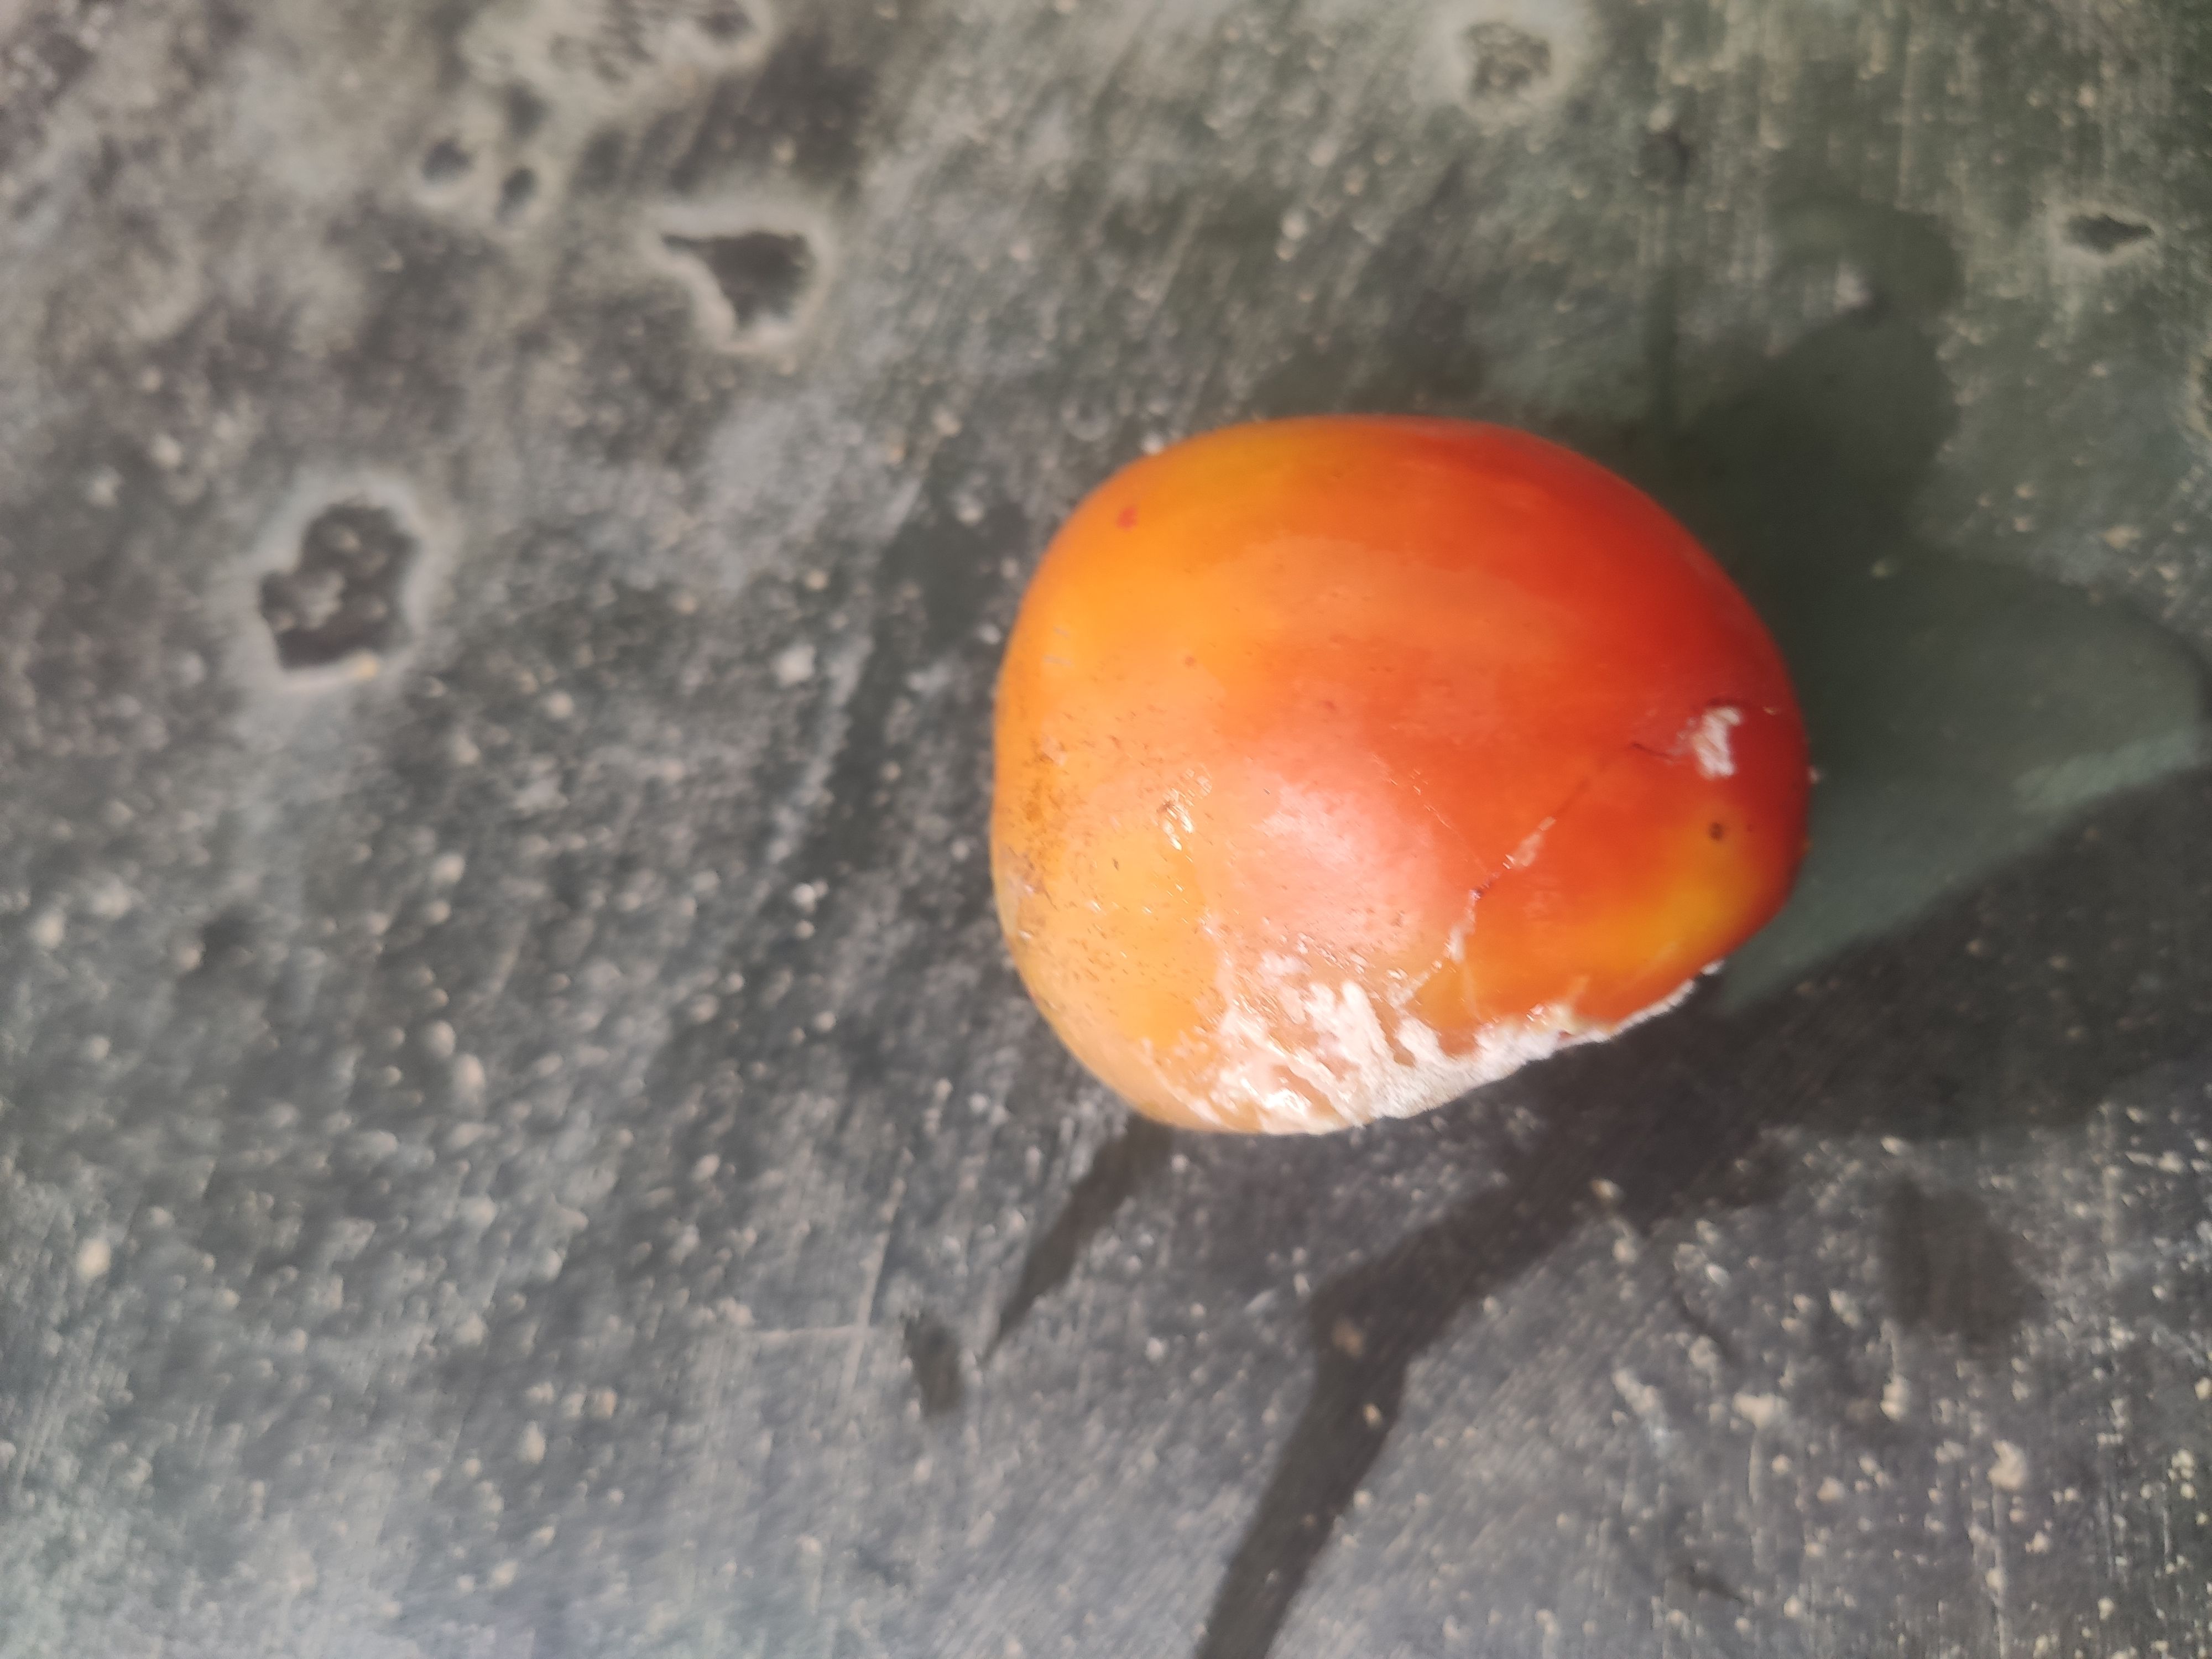
Fruit: tomatoes
Grade: 3rd-grade